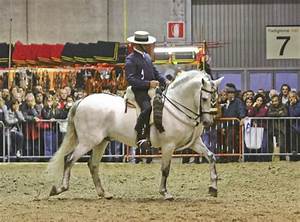
Label: cavallo